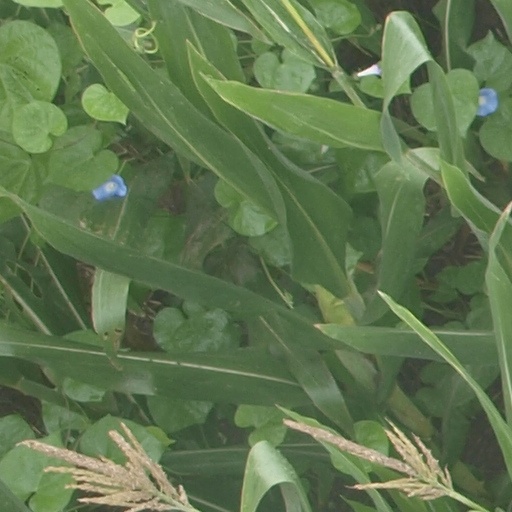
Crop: maize; corn